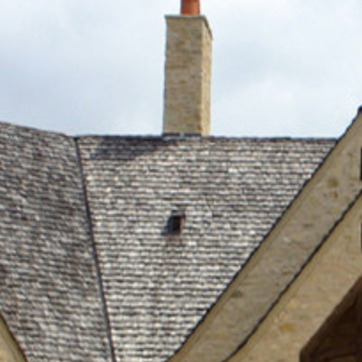
Material: other